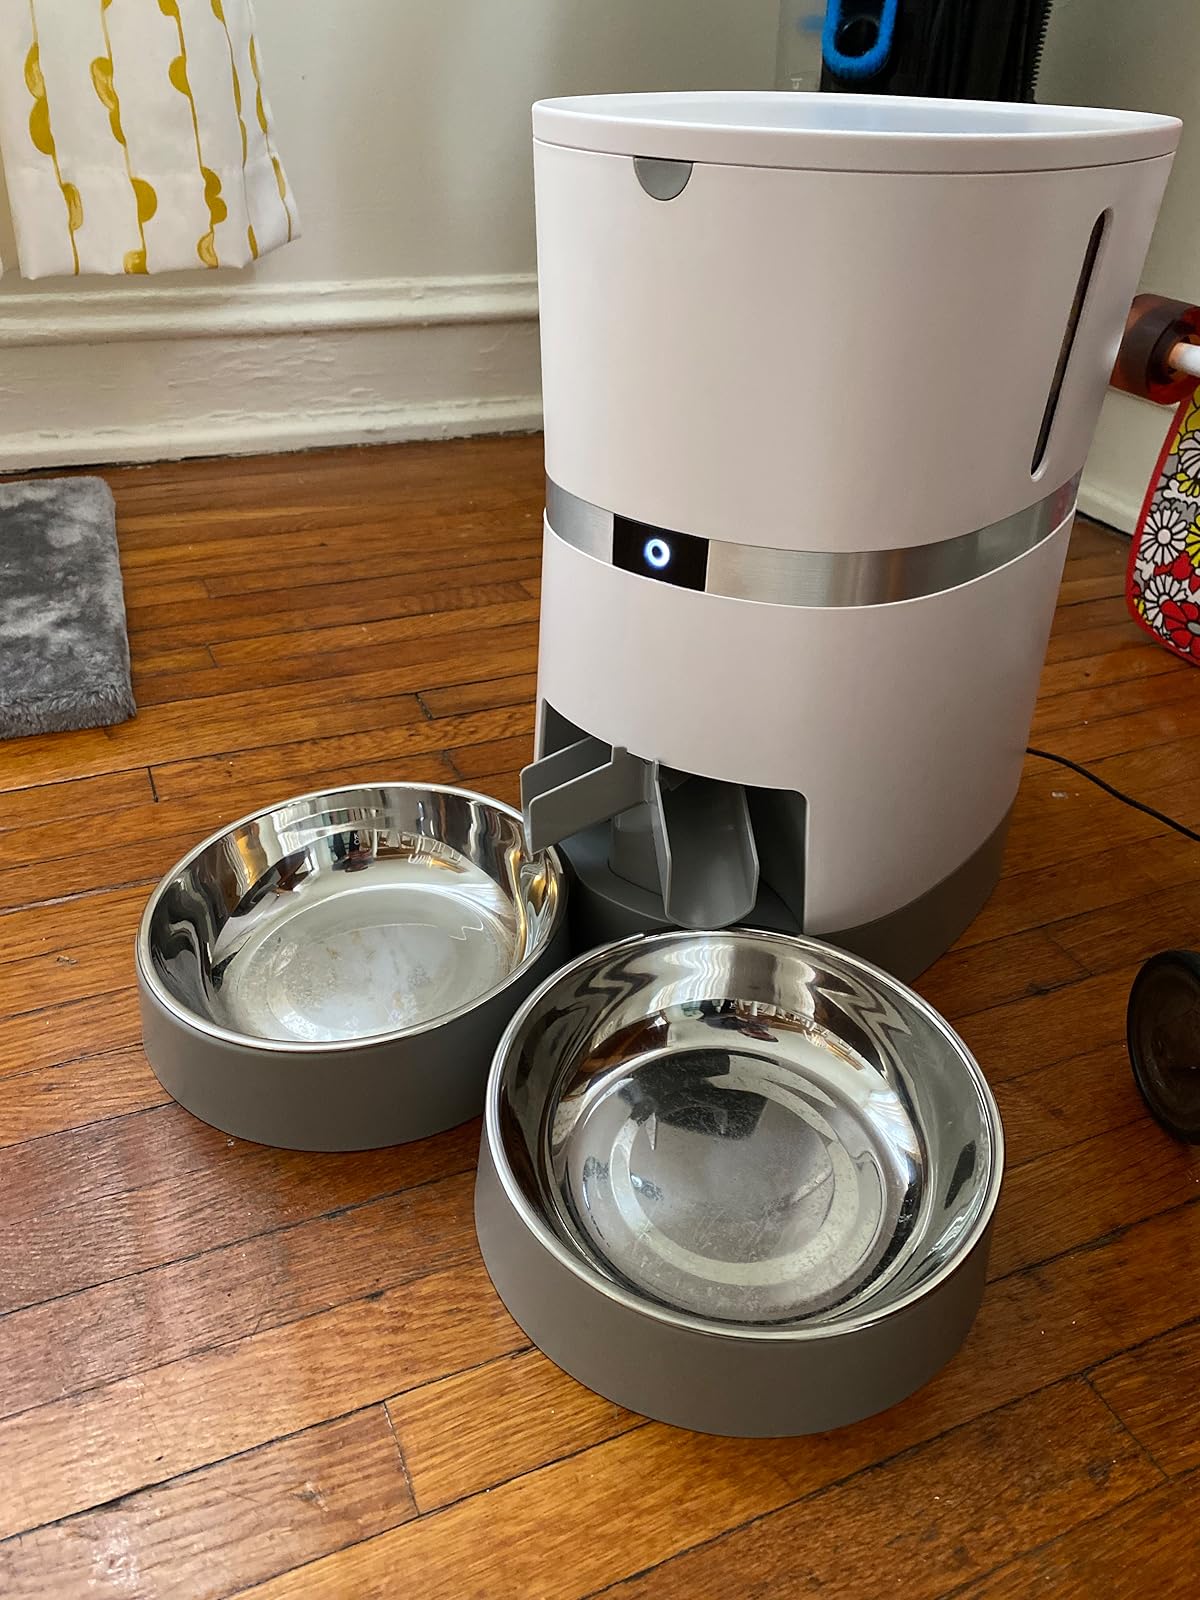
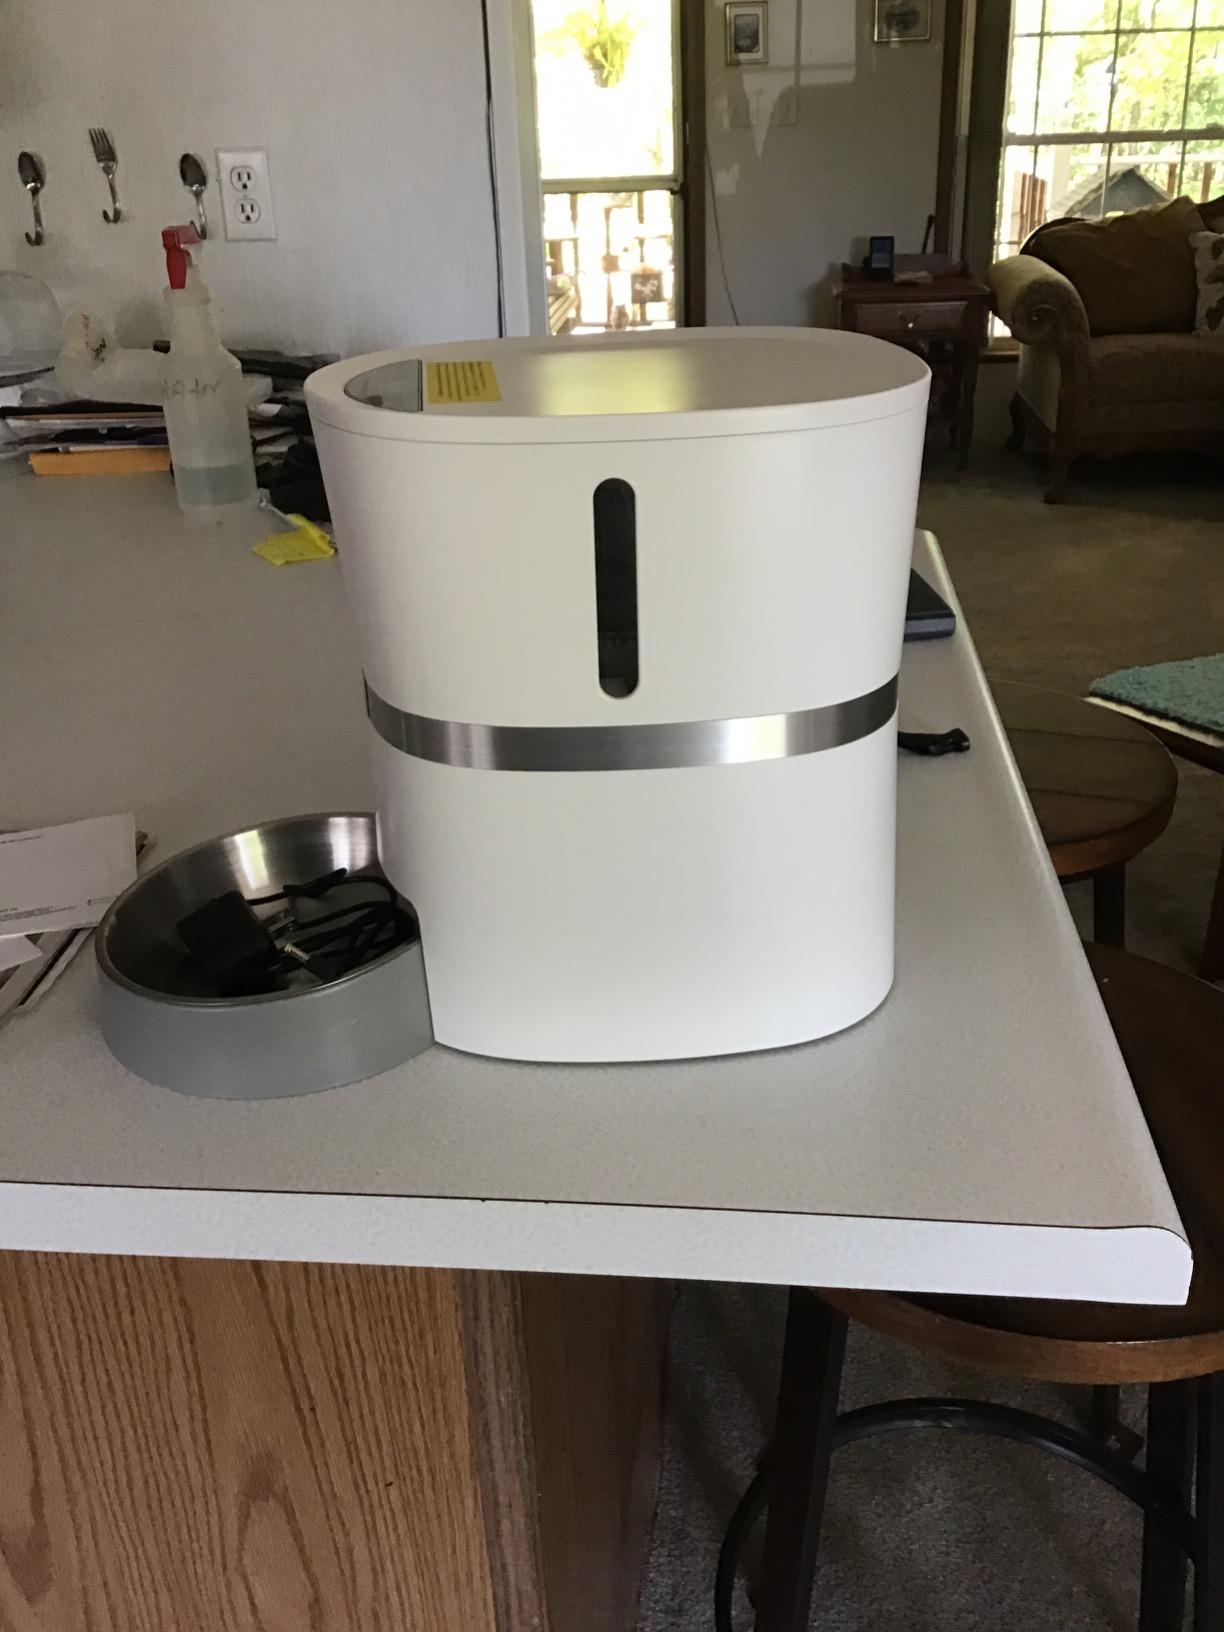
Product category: items_feeder
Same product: no